Squamous-cell carcinoma

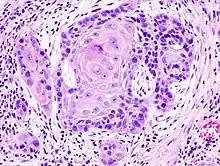
Biopsy of a highly differentiated squamous-cell carcinoma of the mouth. Typical squamous-cell carcinoma cells are large with abundant eosinophilic cytoplasm and large, often vesicular, nuclei. Haematoxylin & eosin stain

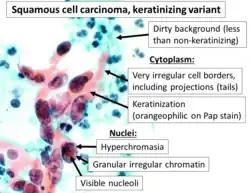
Cytopathology of squamous-cell carcinoma, keratinizing variant, with typical features. Pap stain.

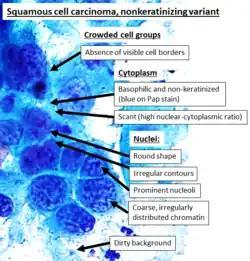
Cytopathology of squamous-cell carcinoma, nonkeratinizing variant, with typical features. Pap stain. Yet, these findings are overall less specific than for keratinizing squamous-cell carcinoma, and most can be seen in other cancers such as adenocarcinoma as well (which, however, tends to have fine chromatin).

Medical history, physical examination and medical imaging may suggest a squamous-cell carcinoma, but a biopsy for histopathology generally establishes the diagnosis. TP63 staining is the main histological marker for squamous-cell carcinoma. In addition, TP63 is an essential transcription factor to establish the identity of the squamous cells.